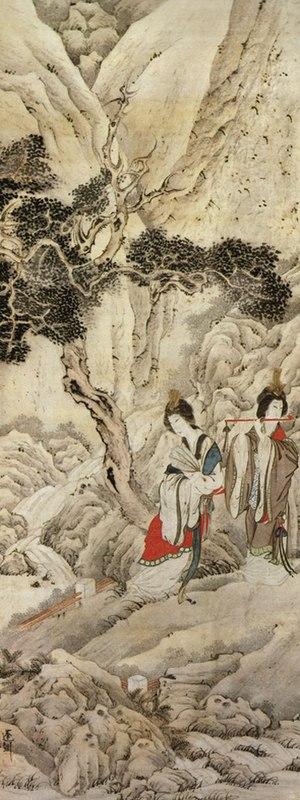
Hyakusen, né le 11 décembre 1697 - mort le 2 octobre 1752, de son vrai nom Sakaki Shin-En, surnom Hyakusen, noms d'artiste Hōshū et Assendō, est un peintre japonais du XVIIIᵉ siècle, originaire de Nagoya.